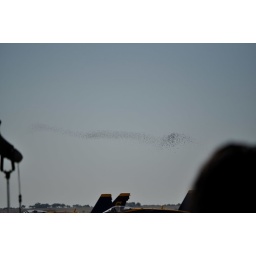
the birds didn't know where to go with the F16 flying by